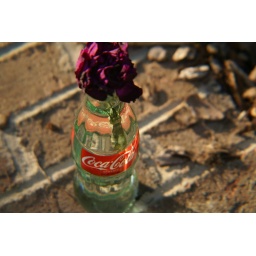
I was just taking a photo a flower in a glass outside trying to get to learn my camera bette